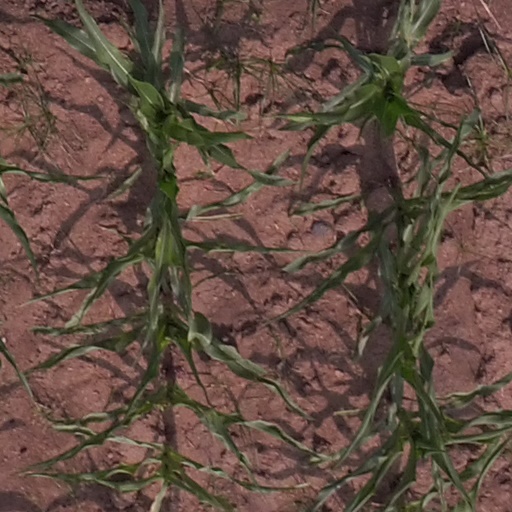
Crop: maize; corn